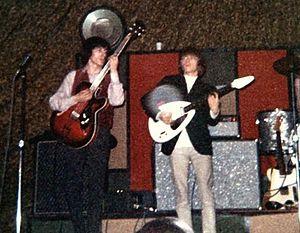
Lewis Brian Hopkins Jones, dit Brian Jones, né le 28 février 1942 à Cheltenham et mort le 3 juillet 1969 à Hartfield, est un musicien multi-instrumentiste britannique.